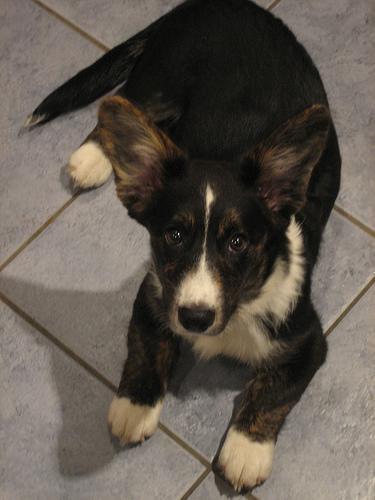
Cardigan